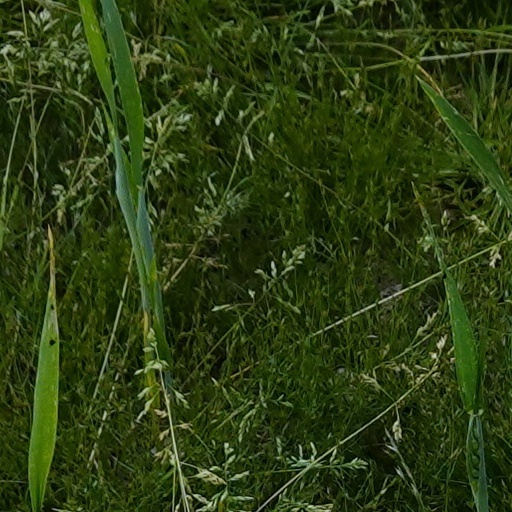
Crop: wheat